Felice Cece

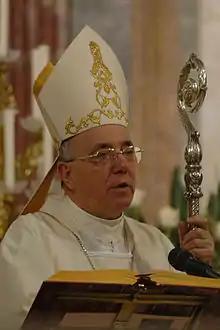
Cece in 2012

Felice Cece (26 March 1936 – 12 May 2020) was an Italian Roman Catholic archbishop.